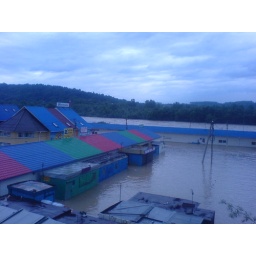
Kalinovskiy market in water